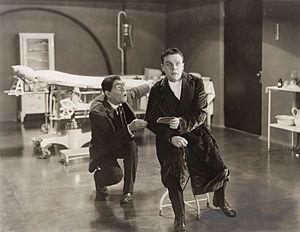
Rival des Dieux est un film américain réalisé par Wallace Worsley et sorti en 1922.